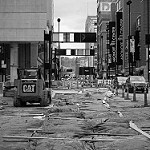
Label: B & W